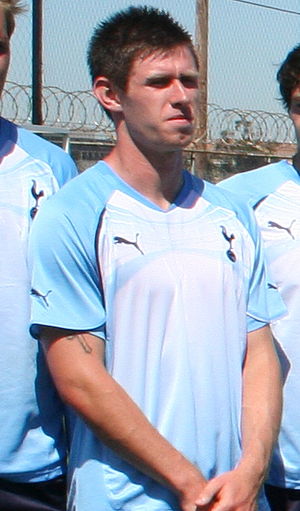
Calum Butcher
Butcher i 2010
Calum Butcher er en Engelsk fodboldspiller, der spiler for London-klubben Millwall F.C.